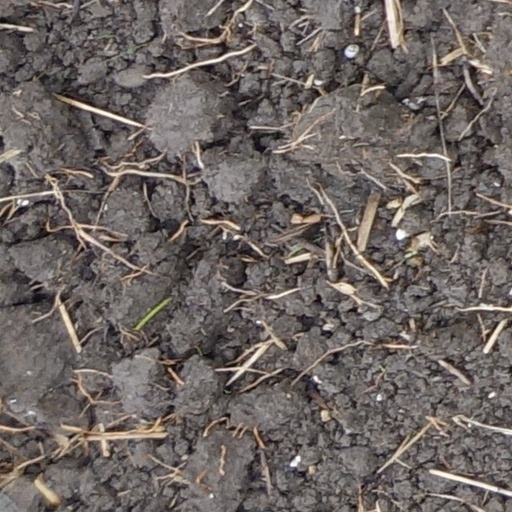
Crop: wheat